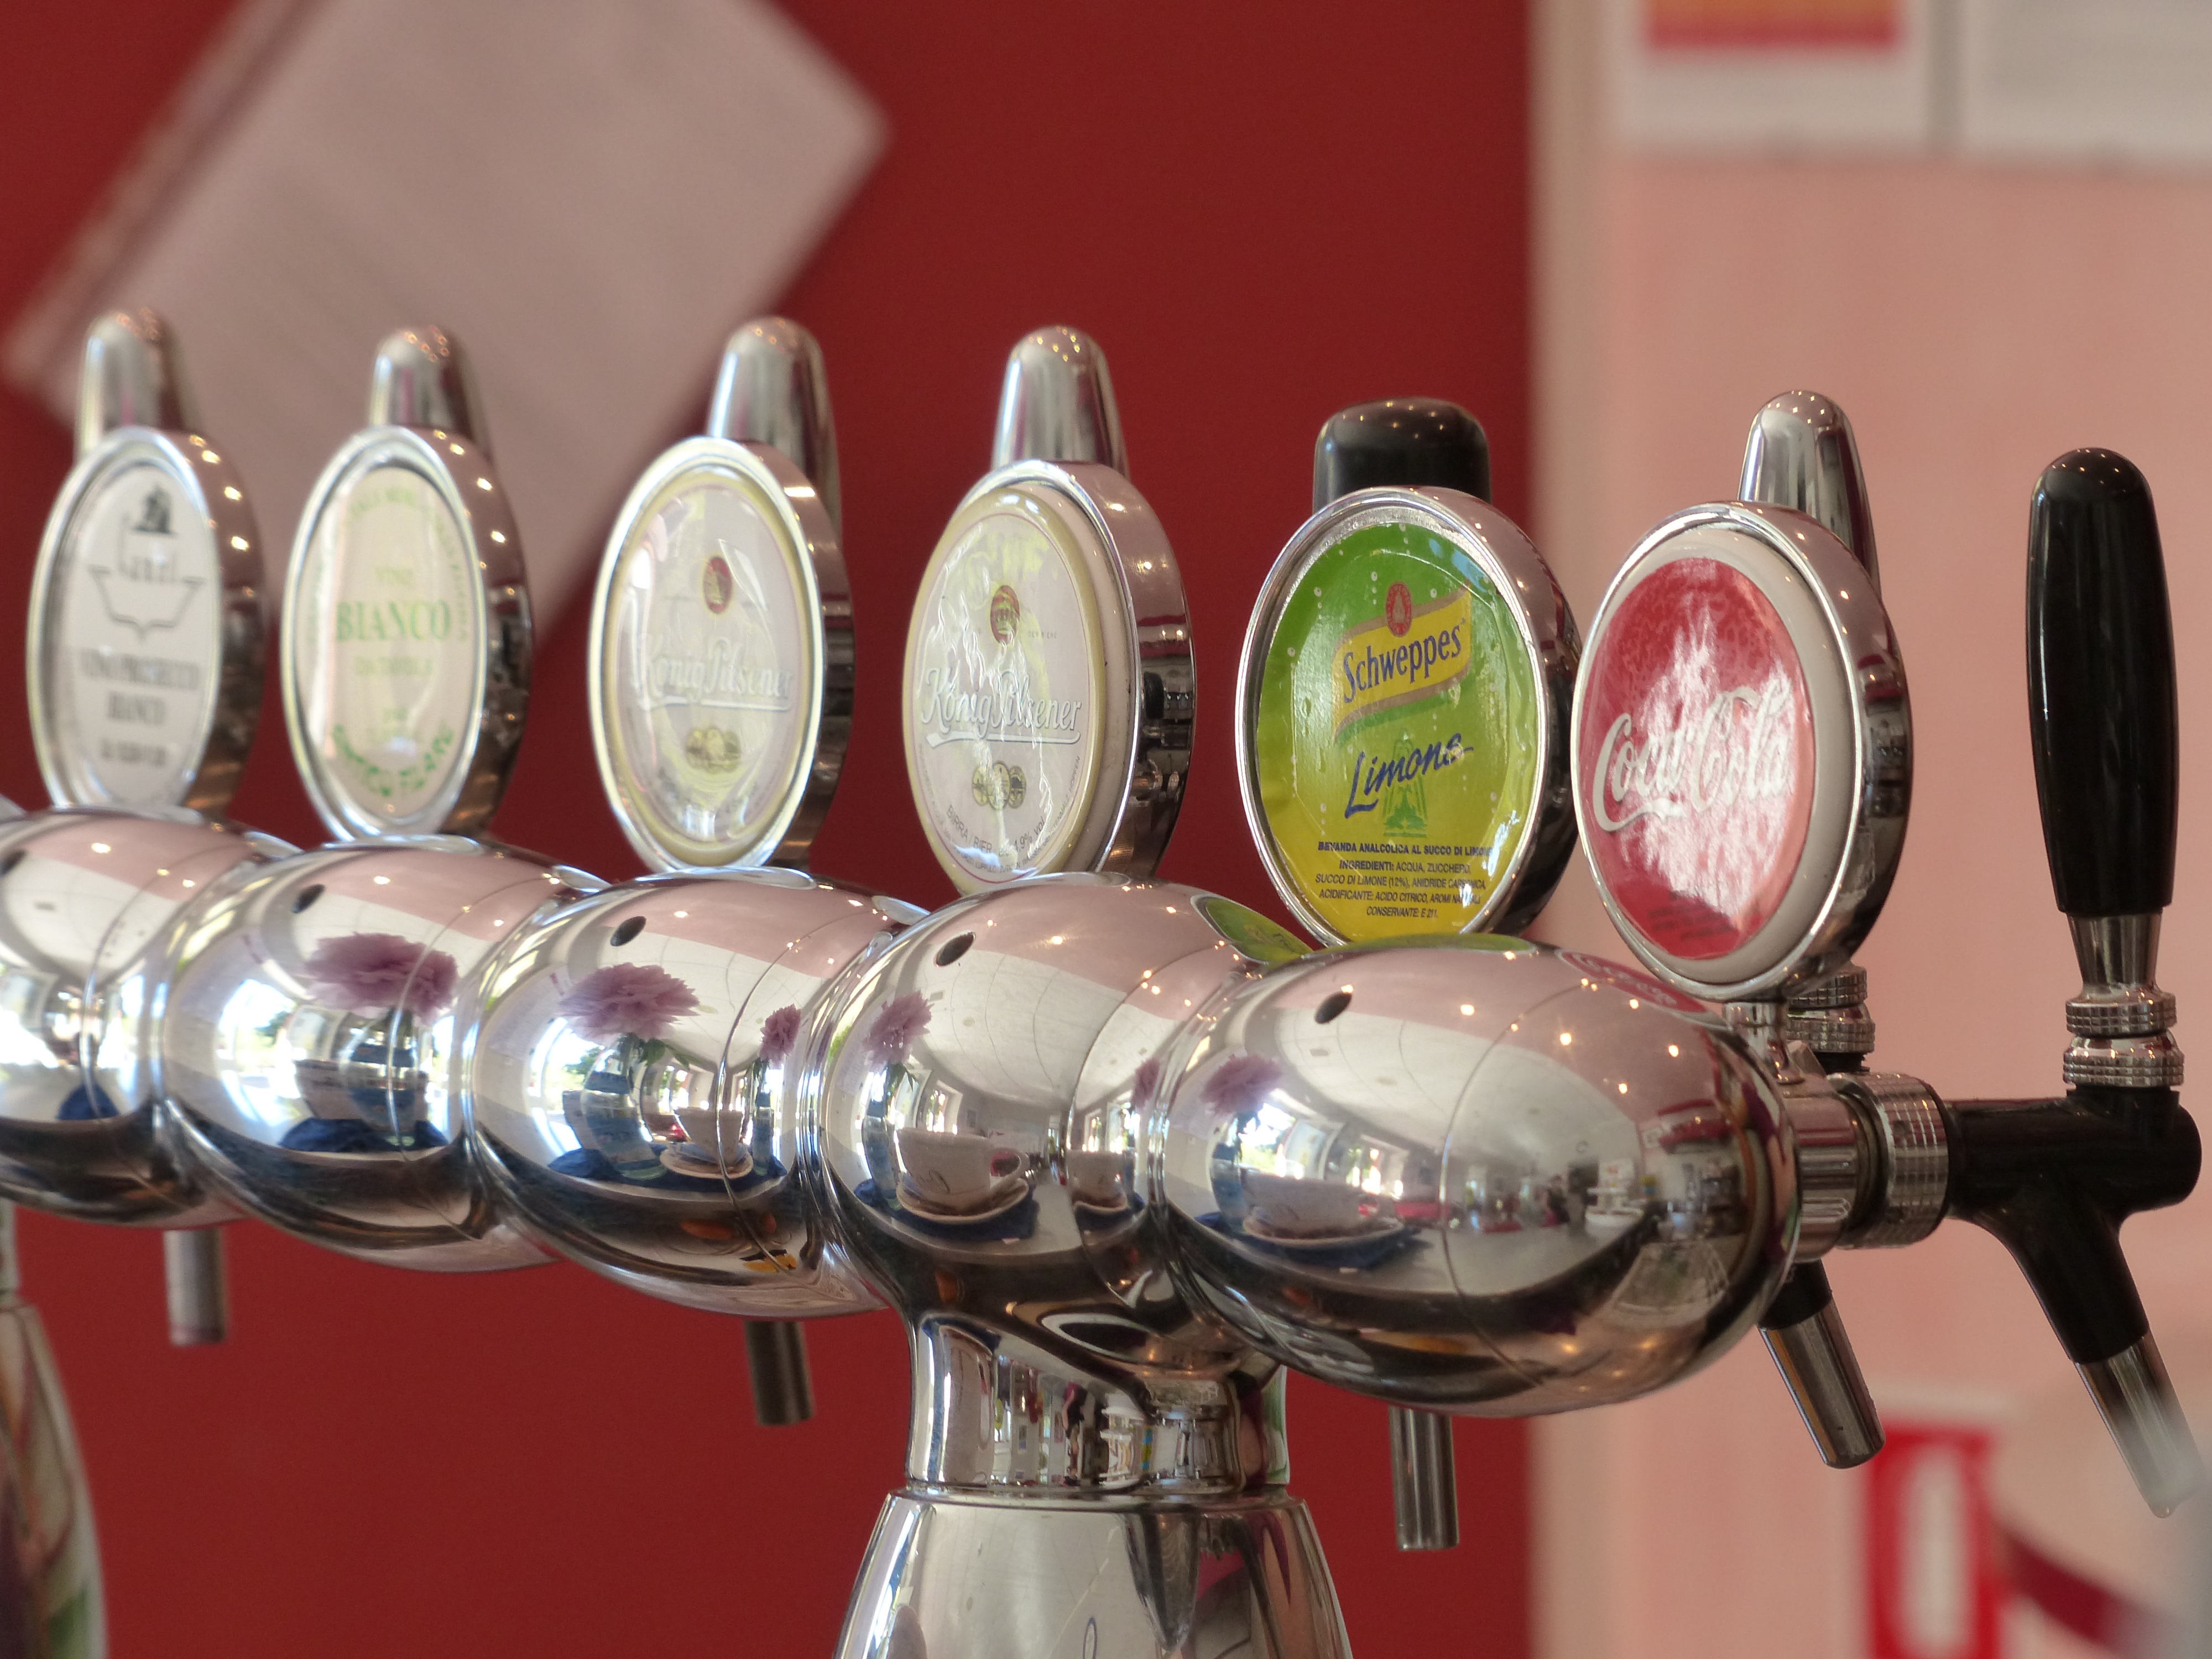
color, tap, selection, beverages, dispensing system, dispensing line, beverage dispensing system